Lollardy

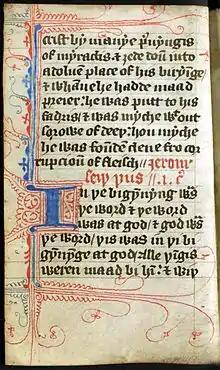
A late 14th-century beginning of the Gospel of John, starting with a large letter "I" in blue, from a pocket Wycliffe translation. It may have been used by a roving Lollard preacher

According to scholar Margaret Aston, as Wycliffe's academic theology percolated to the masses, it changed measureably, some parts strengthening and others weakening. Historian John Thomson is paraphrased "Rather than a specific creed of well thought out theological doctrine, Lollard beliefs are more aptly described as a set of consistent attitudes."